Answer in natural language. Which object is closer to Statue (highlighted by a red box), brown wooden chair (highlighted by a blue box) or scenic landscape wall decor photo (highlighted by a green box)? Choose between the following options: scenic landscape wall decor photo (highlighted by a green box) or brown wooden chair (highlighted by a blue box)
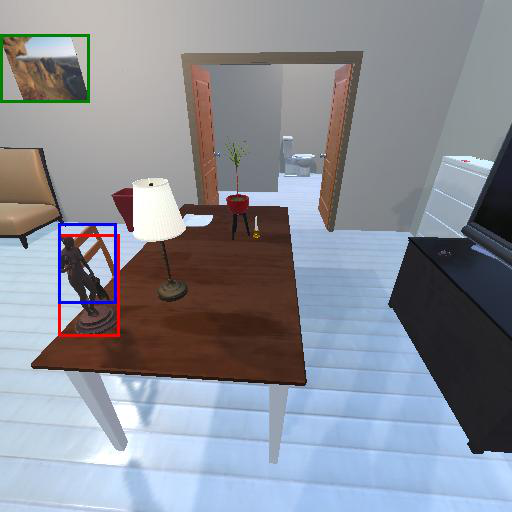
<answer>brown wooden chair (highlighted by a blue box)</answer>